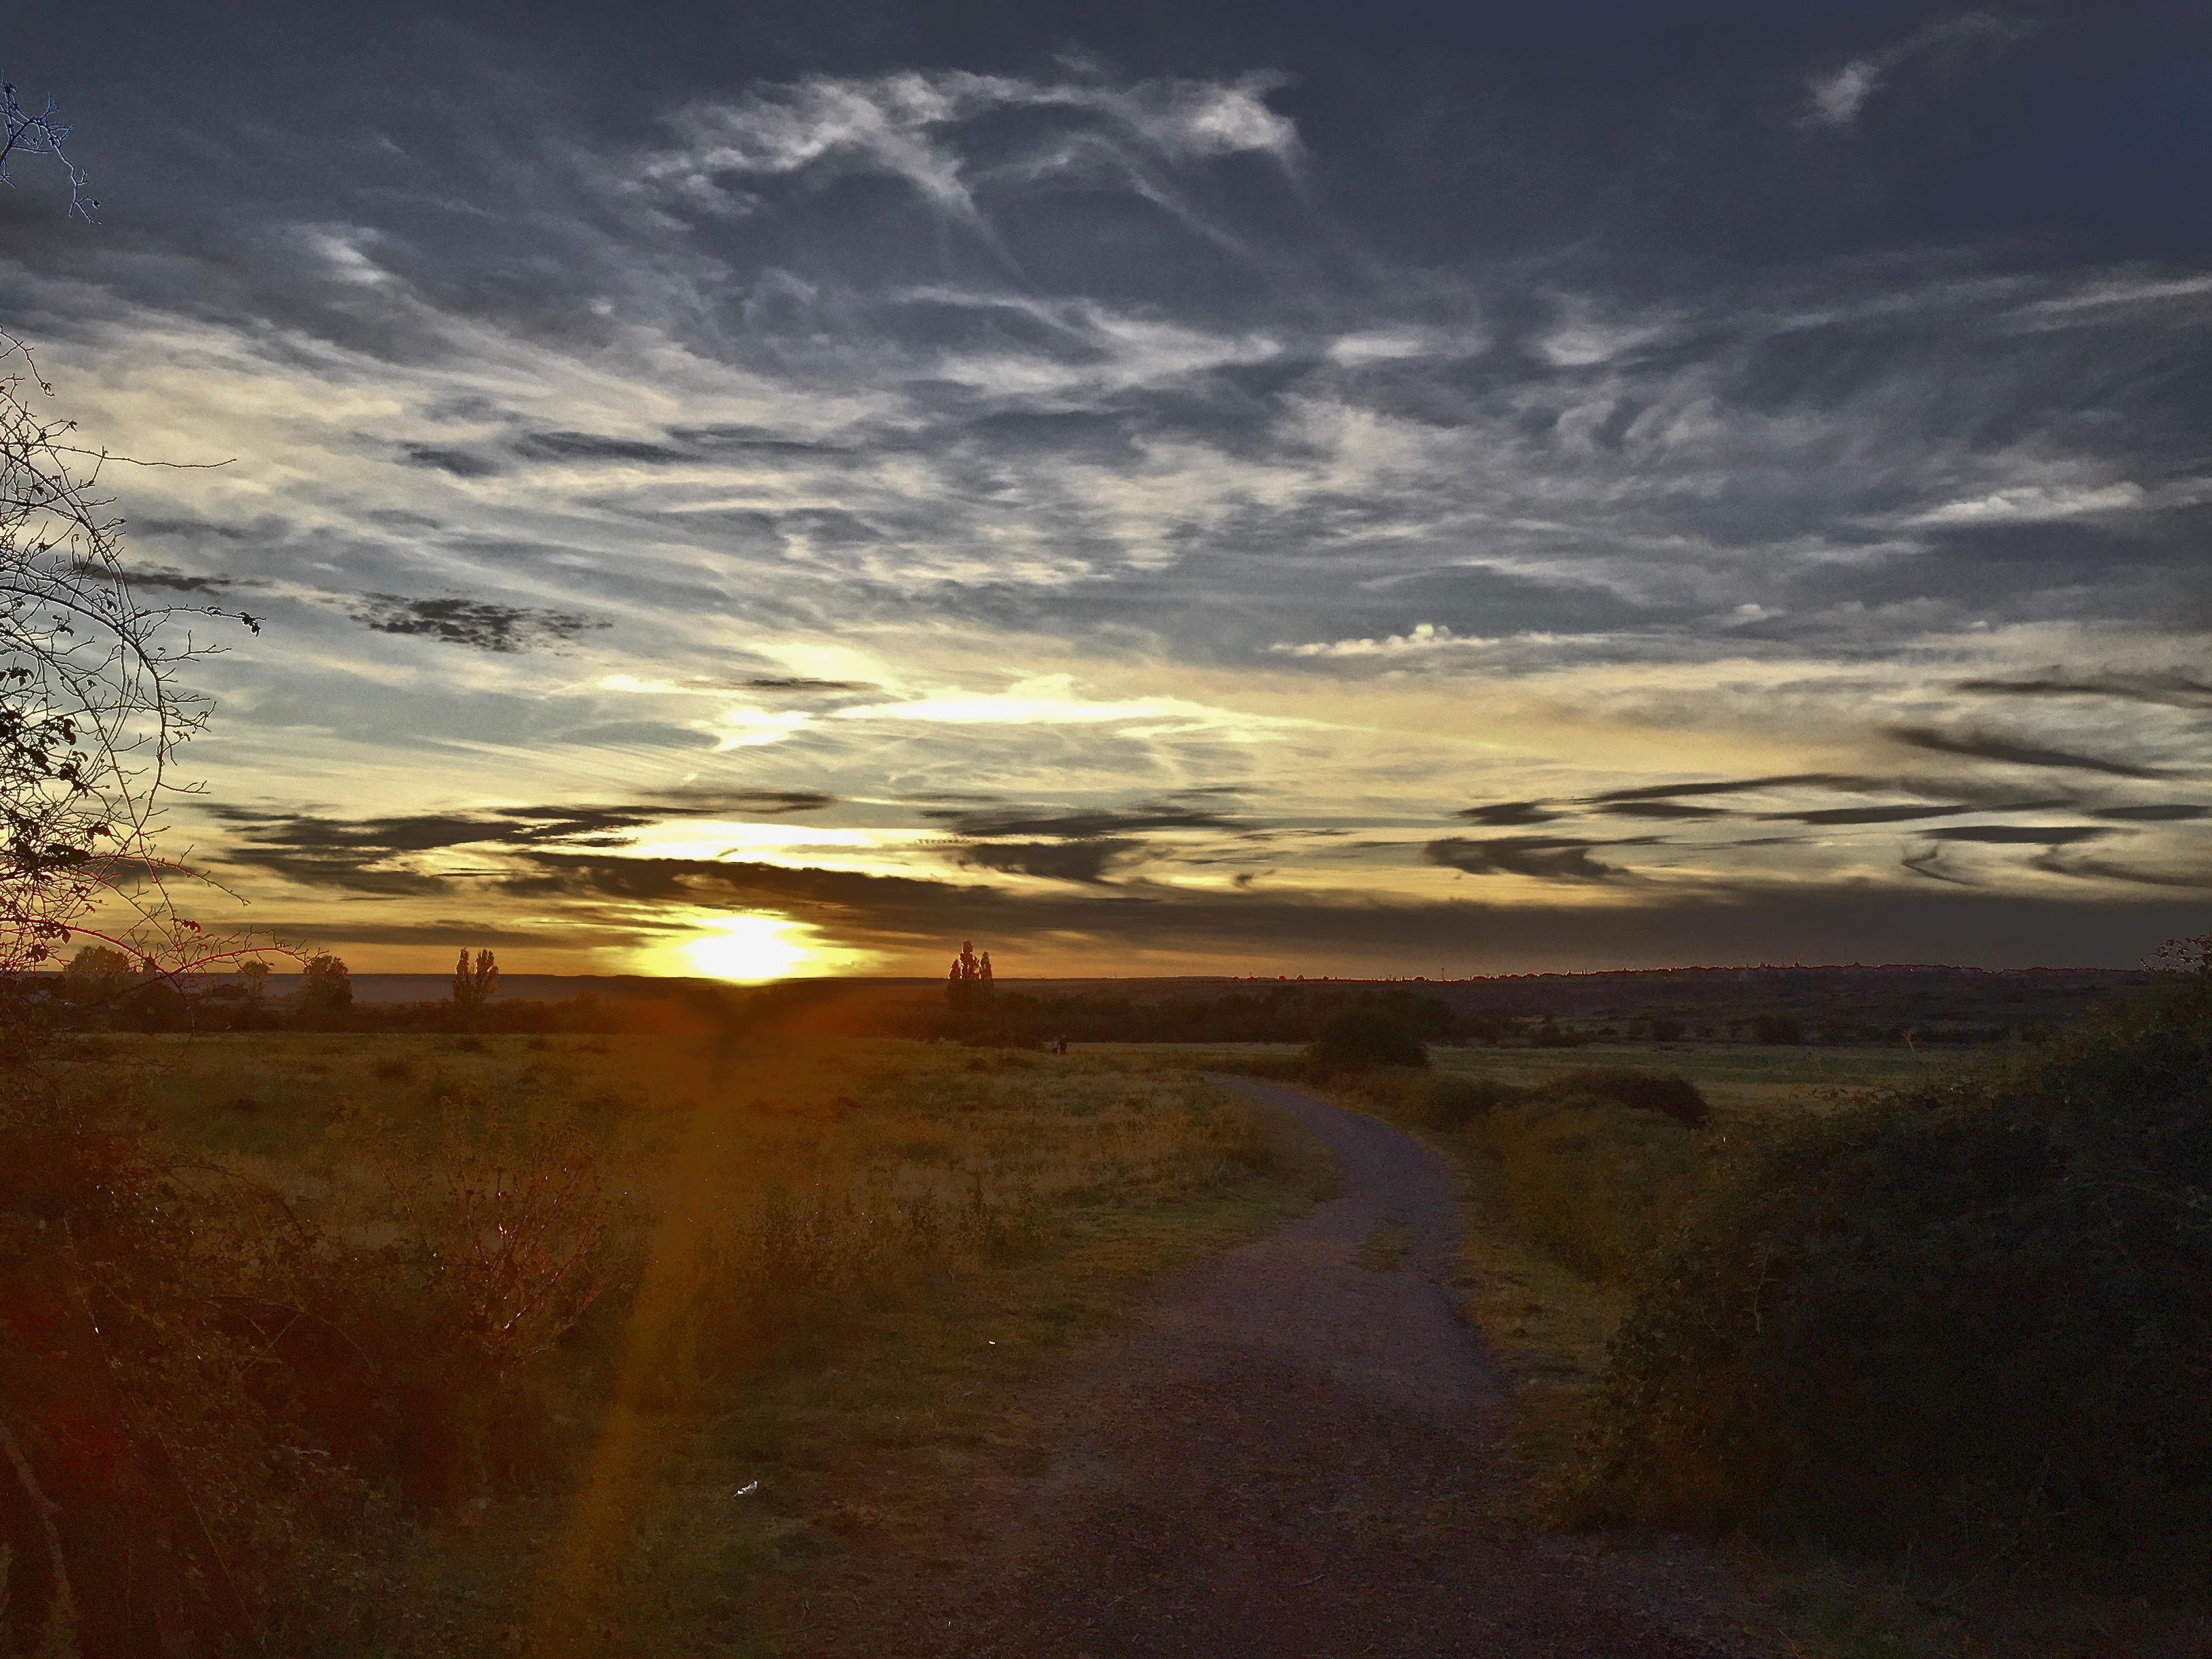
landscape, tree, water, grass, horizon, marsh, cloud, sky, sun, sunrise, sunset, field, prairie, sunlight, morning, dawn, atmosphere, river, dusk, evening, reflection, calm, reservoir, savanna, plain, grassland, wetland, loch, afterglow, phenomenon, steppe, rural area, meteorological phenomenon, atmosphere of earth, computer wallpaper, ecoregion